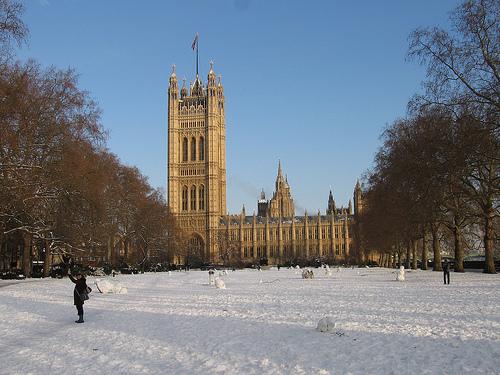
Weather: snow or frosty